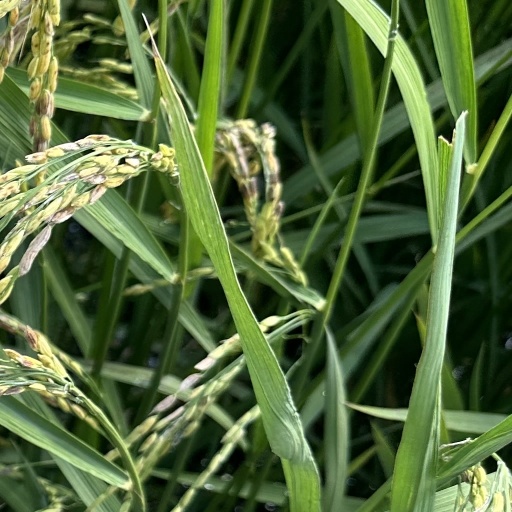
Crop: rice